USAS American Mariner

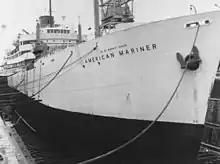
"American Mariner" at the start of her new career

On 18 June 1958 she was removed from the Hudson River, and transferred to the U.S. Army. and outfitted in early 1959 with state-of-the-art C-band-frequency narrow-beam radar tracking equipment for the Army.